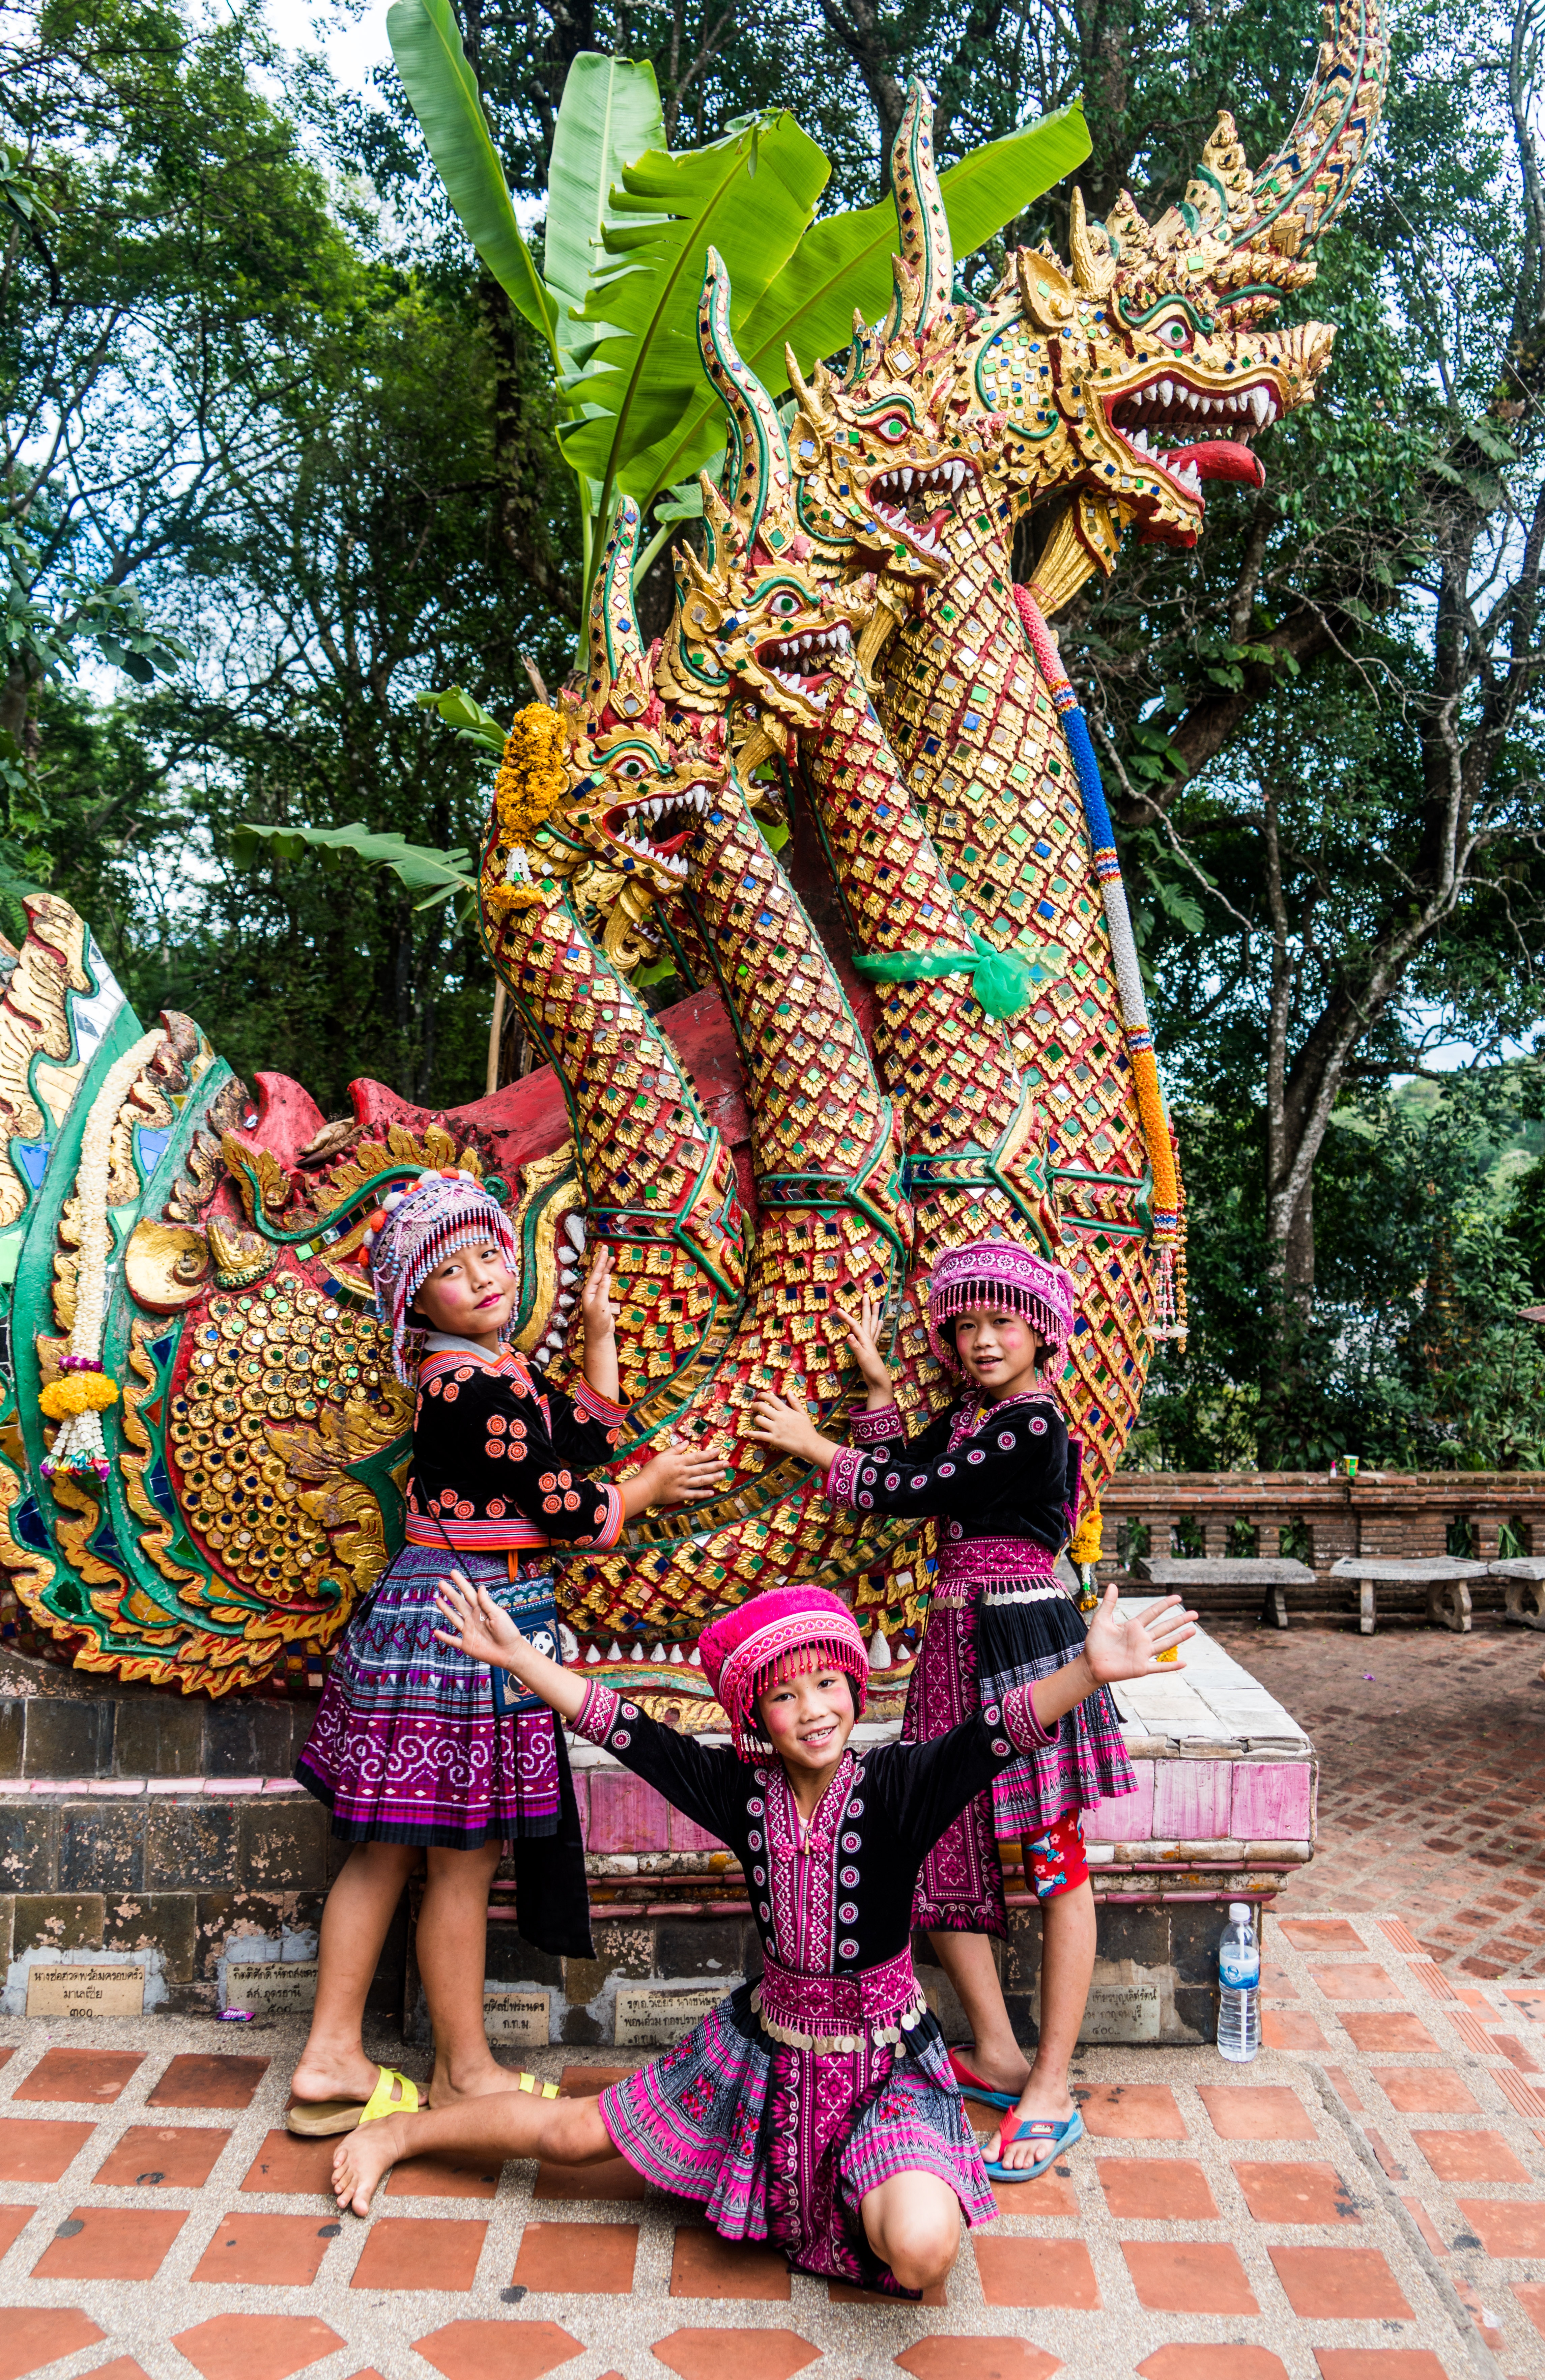
person, group, people, girl, flower, travel, asian, portrait, young, holiday, child, lifestyle, leisure, smile, thailand, outdoors, art, fun, happy, happiness, temple, costumes, chiang mai, hindu temple, children girls, people smiling